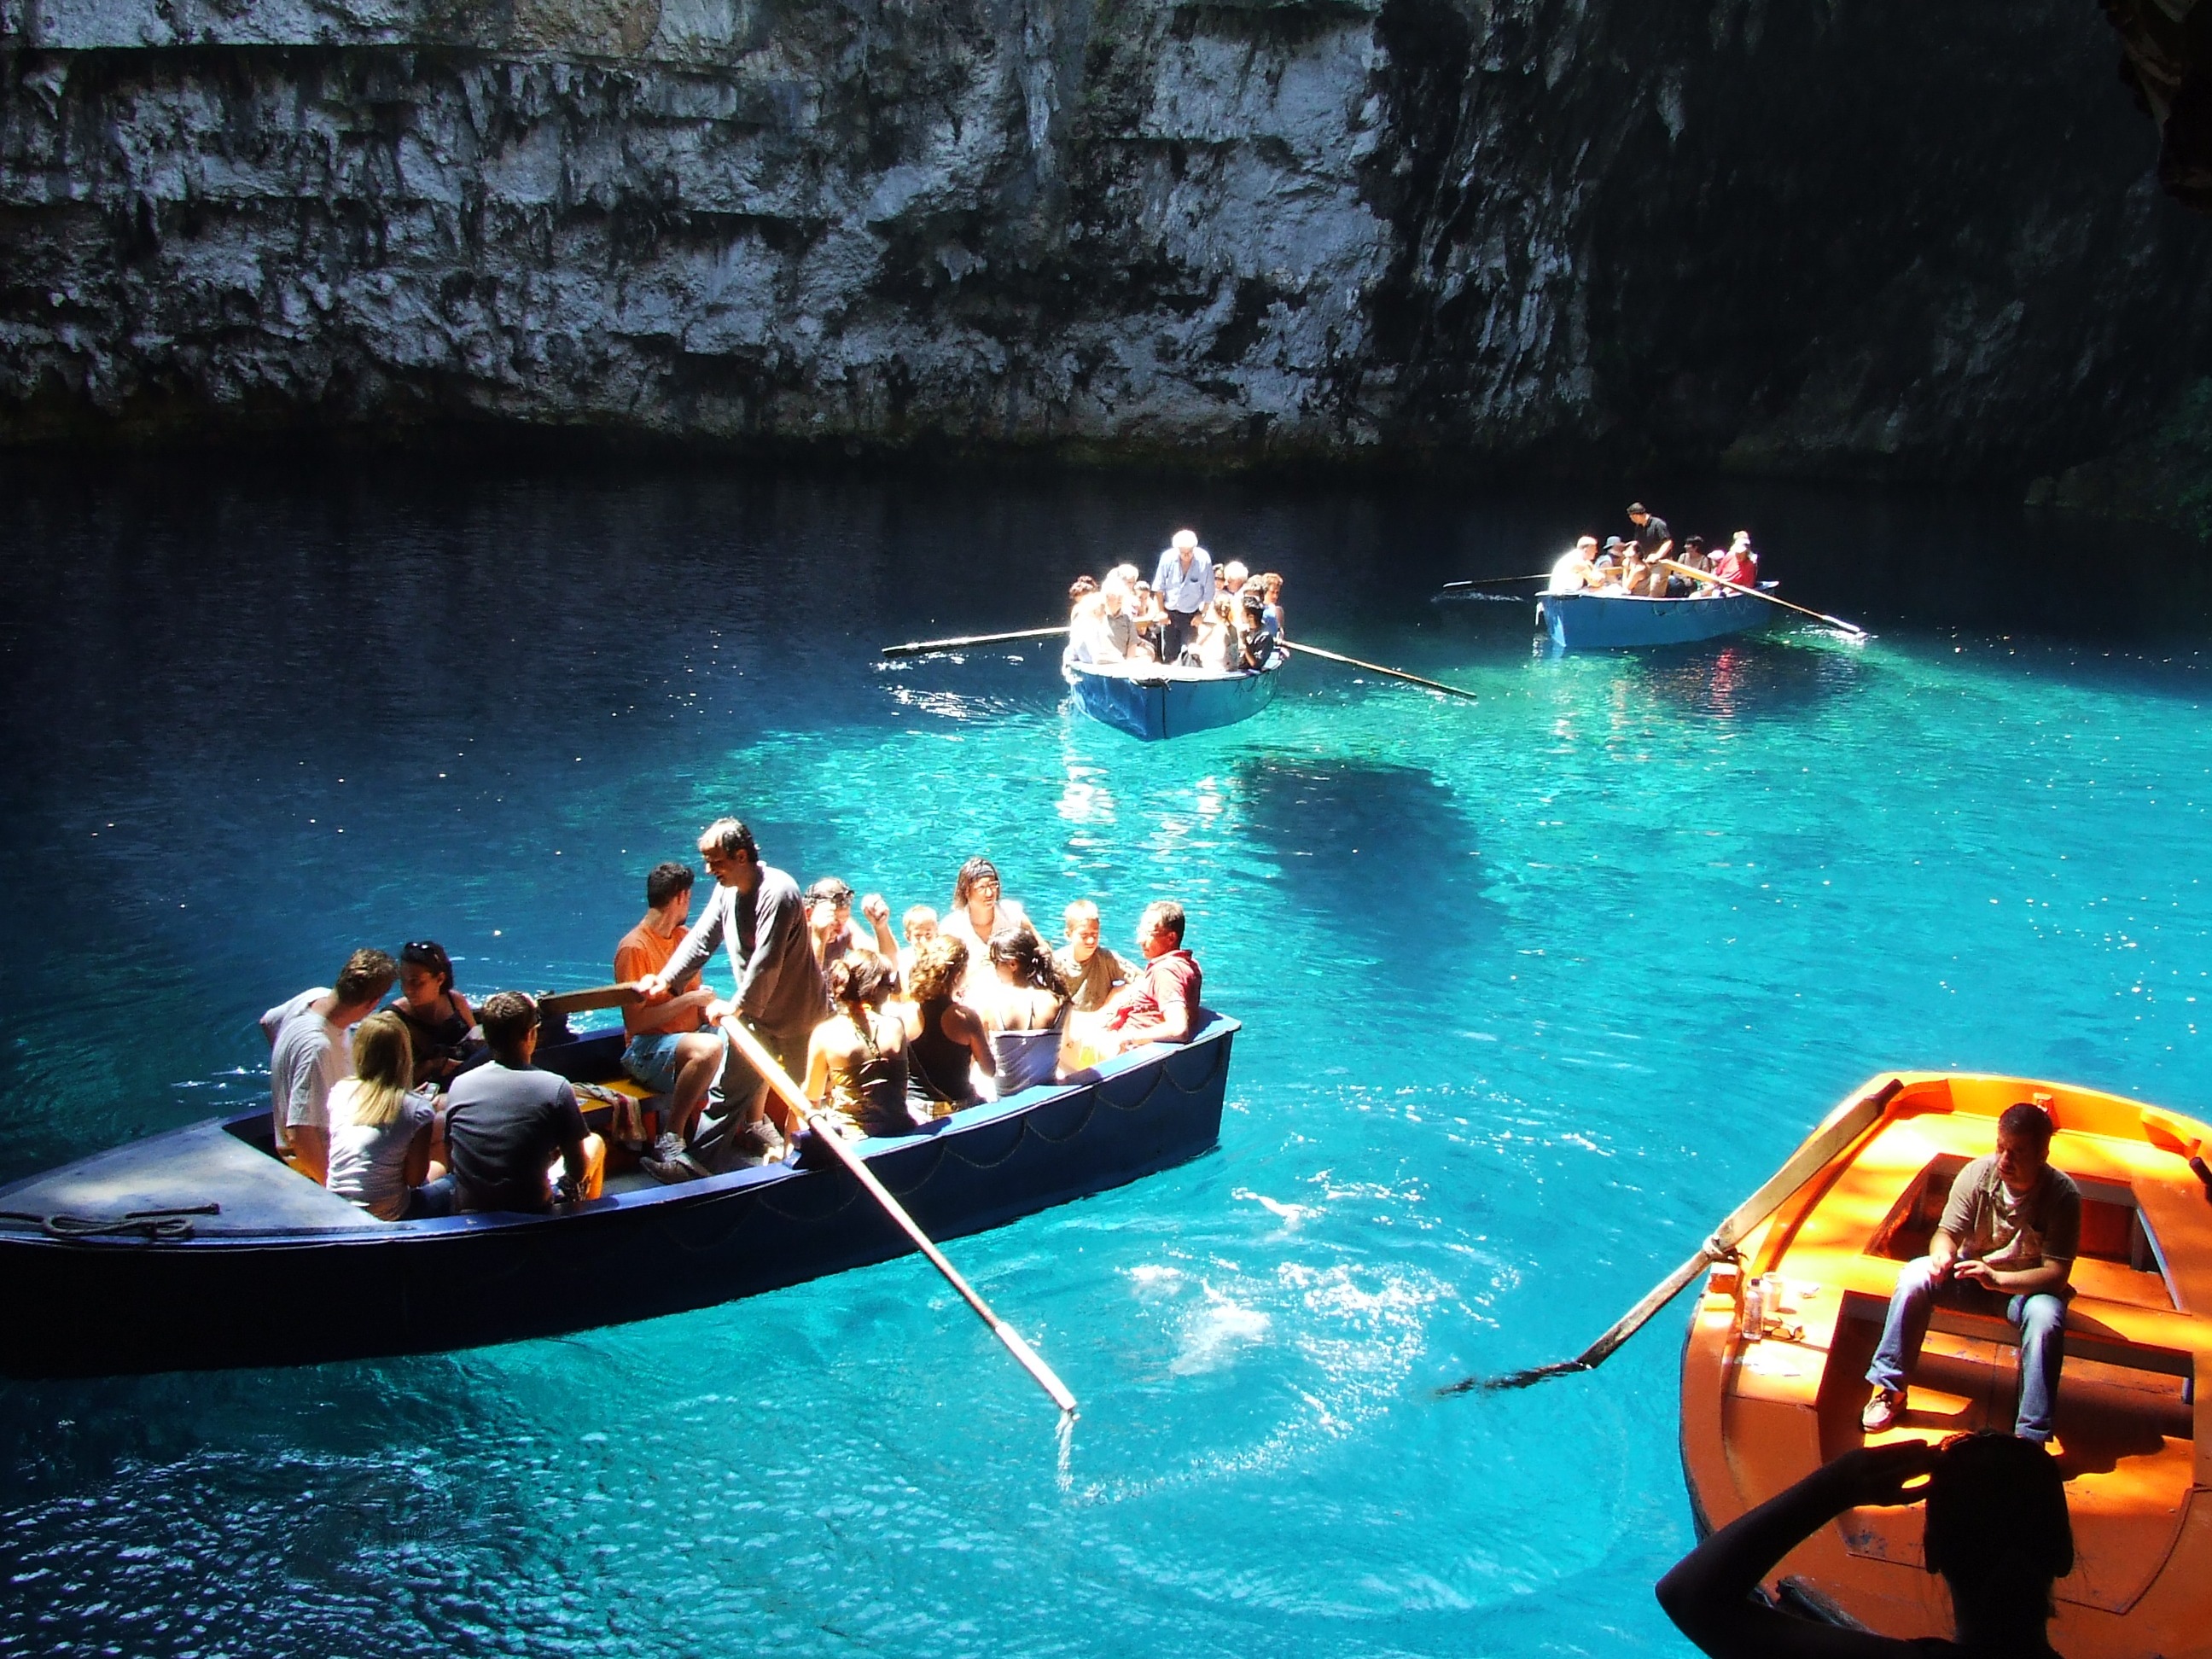
sea, boat, lake, vehicle, tourism, boating, rowing